Answer in natural language. Which point is closer to the camera taking this photo, point A  or point B? Choose between the following options: B or A
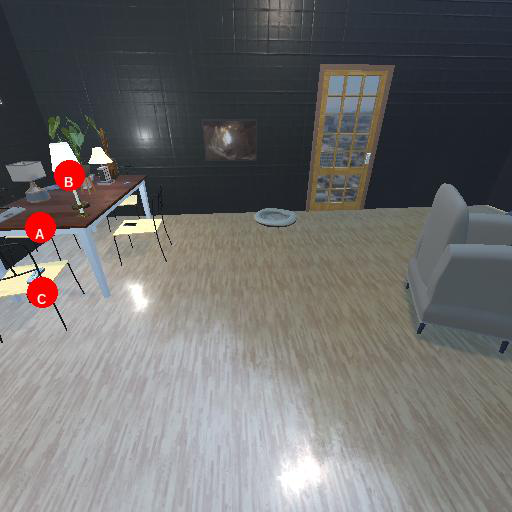
<answer>B</answer>